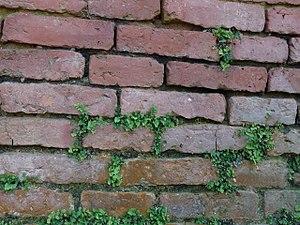
Végétation rupicole sur mur de brique au Népal
Le qualificatif rupicole présent dans le glossaire de botanique s'applique à différents termes : milieu, type de végétation, formation végétale, association végétale, communauté d'êtres vivants, mais aussi directement à des espèces. Il indique que le sujet habite et/ou croît sur un substrat rocheux. Il existe une multitude de milieux rupicoles en fonction des successions écologiques, du contexte édaphique et du contexte climatique. Les milieux rupicoles font l'objet de nombreux enjeux dont celui de la gestion, notamment dans le cadre d'aires protégées.